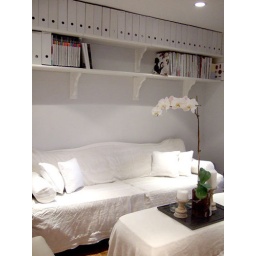
white shelves over couch